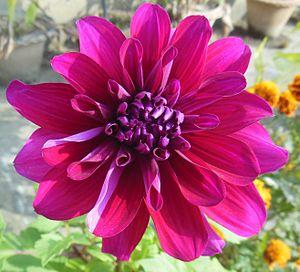
Le genre Dahlia regroupe des plantes tubéreuses de la famille des Astéracées.